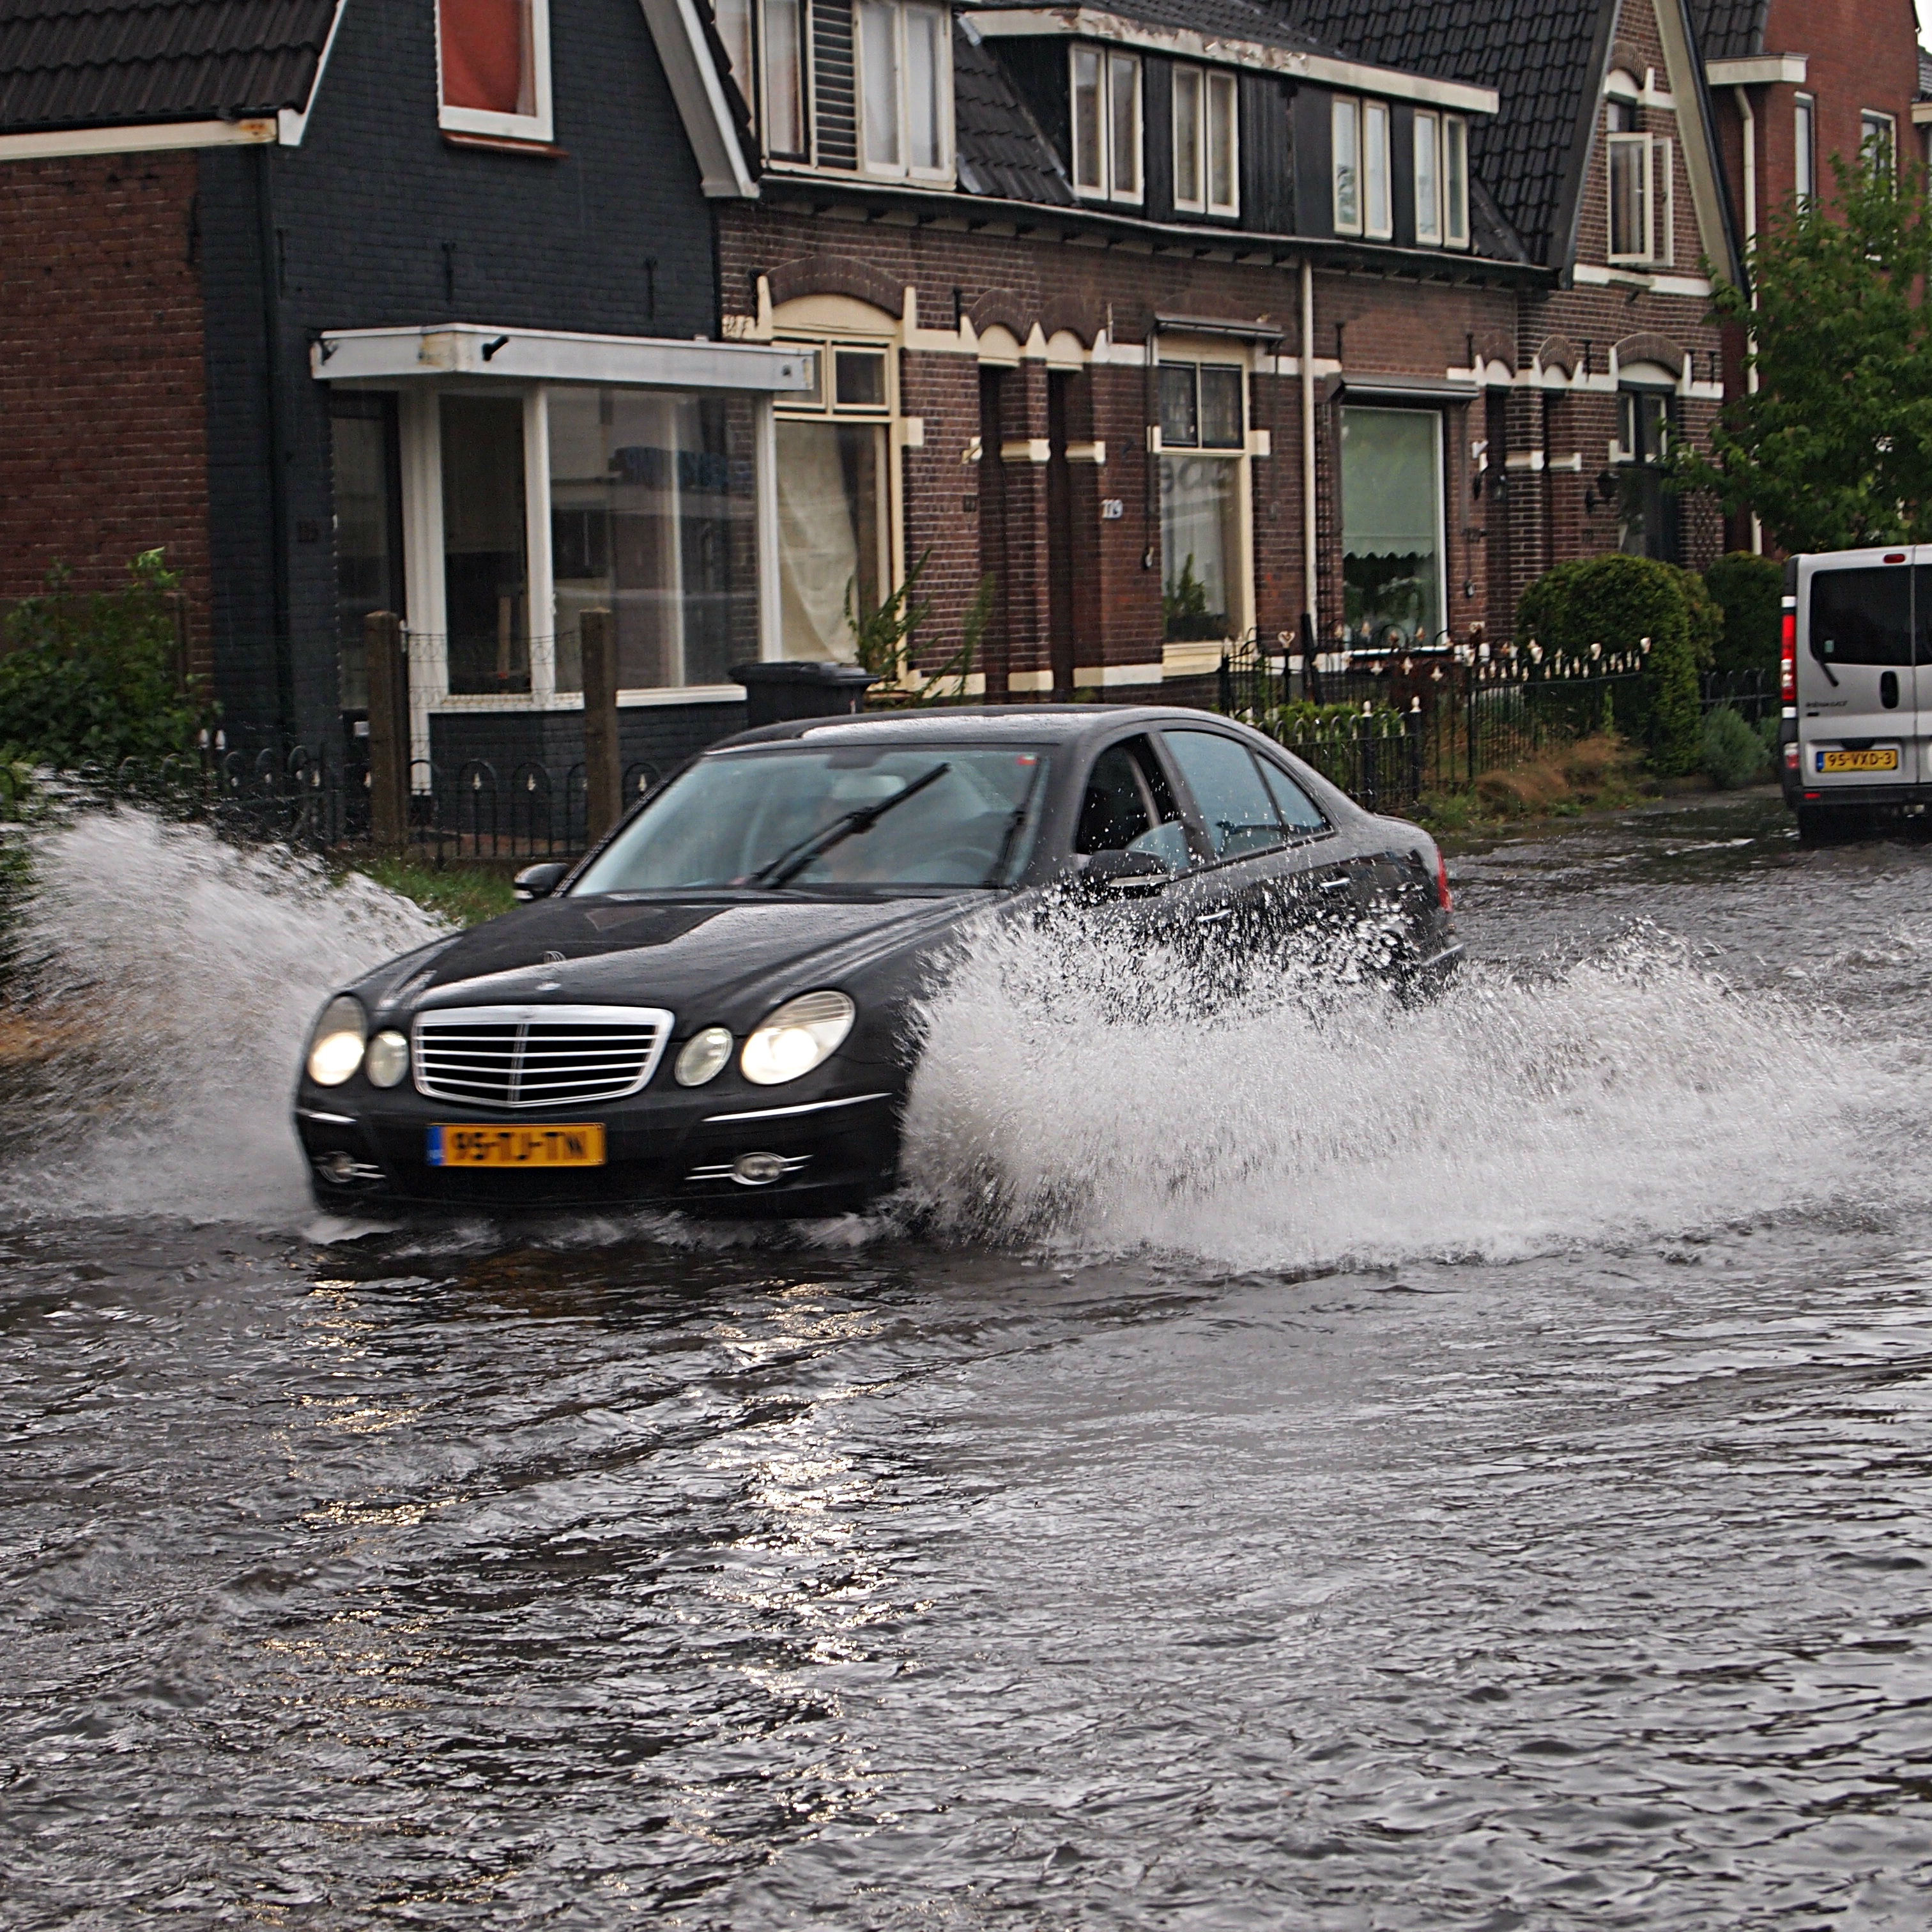
water, snow, street, car, vehicle, flood, drive, weather, supercar, waves, lamps, brakes, automobile make